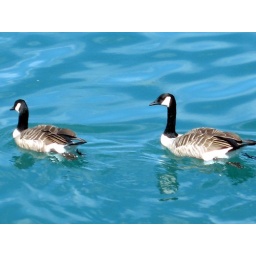
Some ducks in the water off Navy Pier